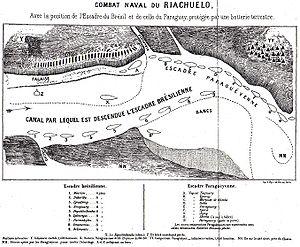
La bataille navale de Riachuelo oppose, le 11 juin 1865, durant la guerre de la Triple-Alliance, une petite escadre brésilienne à une petite escadre paraguayenne, sur le fleuve Paraña. À la fin de la journée, les navires paraguayens se retirent ; les Brésiliens ne les poursuivent pas.